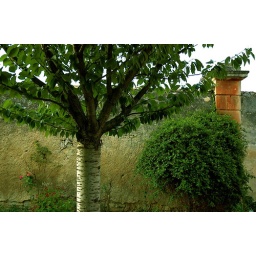
Cherry tree in a white skirt